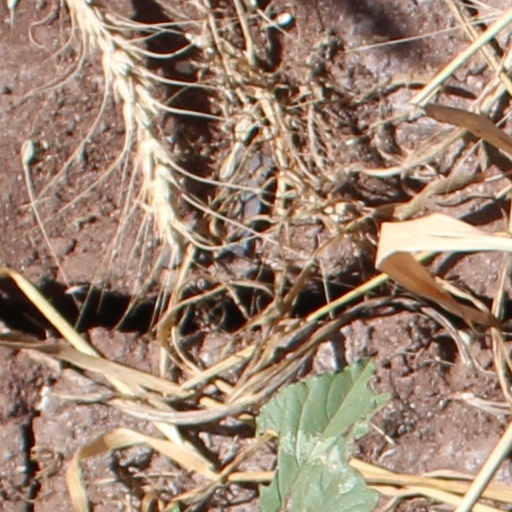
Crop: wheat